Anarchism in Austria

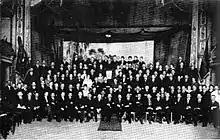
1922 congress of the Free Workers' Union (FAU), which operated in Austria during the late 1920s and early 1930s.

Anarcho-syndicalists maintained a consistent criticism of the communist and social democratic controlled workers' associations - which they perceived as a way of maintaining workers' discipline by the politicians. The workers' movement consequently became subordinated to the cause of conquering parliamentary power by political parties. In contrast, the anarcho-syndicalist organizations were able to organize strikes for higher wages, anti-militarist demonstrations and independent trade unions. Despite the difficulties posed by the Communists and Social Democrats, the anarcho-syndicalist movement more than tripled in size. In 1921 an anarcho-syndicalist congress was held in Innsbruck and, a few years later, Austrian anarcho-syndicalists affiliated to the IWA-AIT. By 1925, the BhS had grown to 4,000 dues-paying members organized into more than 60 local groups all around Austria, and its organ "Knowledge and Liberation" was distributed throughout all the major cities and towns in the country. But the BhS, under the leadership of Ramus, eventually developed away from anarcho-syndicalism and towards a reformist position based on co-operative economics. In response, an anarcho-syndicalist group of 30 to 40 people established an Austrian branch of the Free Workers' Union (FAU) and distributed the anarcho-syndicalist newspapers "Der Freie Arbeiter" and "Der Syndikalist" throughout Austria. The Austrian FAU most notably organized a taxi drivers' union, which had 120 registered members and 1200 subscribers to its newspaper "Der Taxichauffeur". However, this union too lost its anarcho-syndicalist character over time, appearing to take on a social democratic position and even making anti-semitic attacks against trucking entrepreneurs. The remaining anarcho-syndicalist movement in Vienna continued to see a number of small victories, such as a successful wildcat strike in a café.